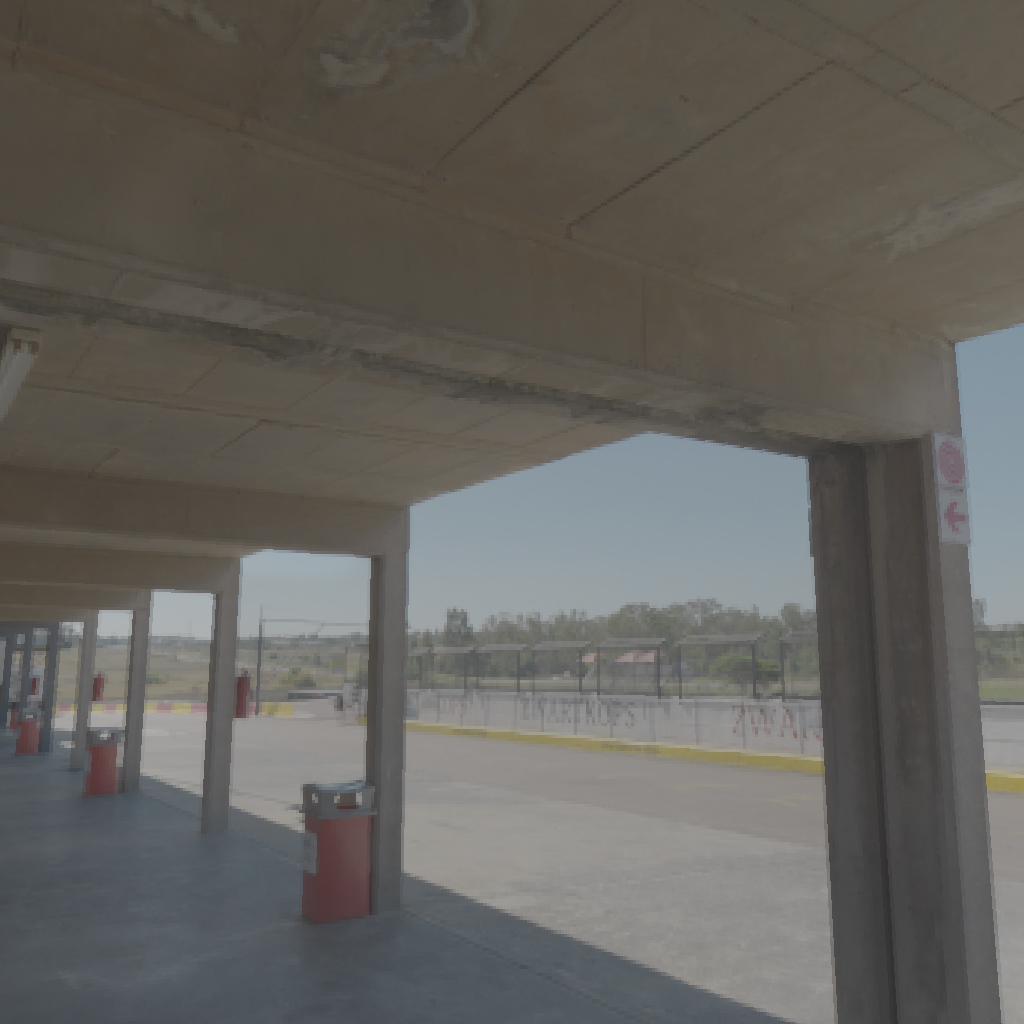
scene-linear HDR photo, Zwartkops Pit, outdoor, with visible sun, race, track, pit, parking, concrete, indoor, natural light, medium contrast, urban, midday, high dynamic range, physically based lighting